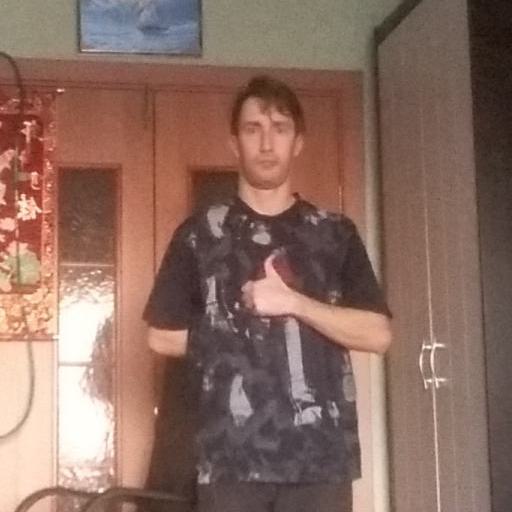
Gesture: like